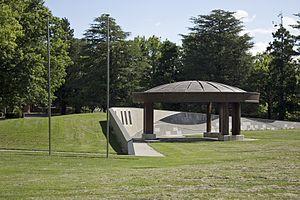
Magna Carta, latin pour Grande Charte, désigne plusieurs versions d'une charte arrachée une première fois par le baronnage anglais au roi Jean sans Terre le 15 juin 1215 après une courte guerre civile qui culmine le 17 mai par la prise de Londres. Les barons, excédés par les demandes militaires et financières du roi et par les échecs répétés en France, en particulier à Bouvines et à La Roche-aux-Moines, y imposent, dans un esprit de retour à l'ordre ancien, leurs exigences, dont la libération d'otages retenus par le roi, le respect de certaines règles de droit propres à la noblesse, la reconnaissance des franchises ecclésiastiques et bourgeoises, le contrôle de la politique fiscale par un Grand Conseil.